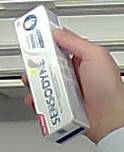
Product: sensodyne_toothpaste